List of Mikoyan-Gurevich MiG-21 operators

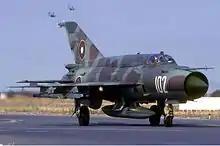
Bulgarian MiG-21bis

On 18 December 2015, Bulgaria retired their last three serviceable MiG-21s, two single-seat MiG-21bis' and a two-seat MiG-21UM1 trainer; the two fighters will remain available to conduct quick reaction alert sorties until 31 December, then be put in storage at Graf Ignatievo Air Base. The aircraft had been kept in service three years after they were originally slated for retirement due to airworthiness problems experienced by the MiG-29 fleet, but the cost of overhauling them further was rejected and efforts were redirected to maintaining the MiG-29. Bulgarian MiG-21 operations spanned 52 years.